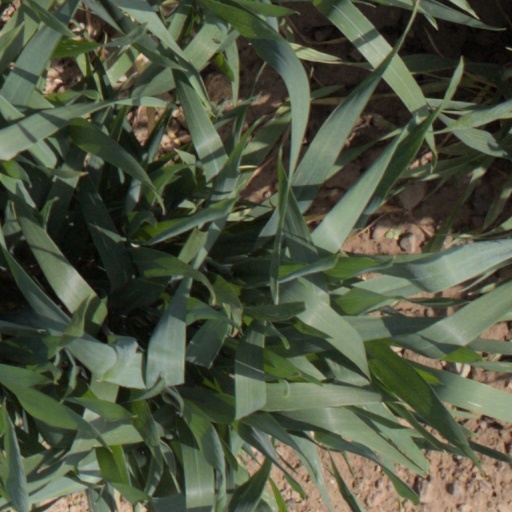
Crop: wheat